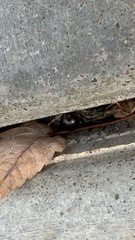
Species: Lactrodectus_hesperus